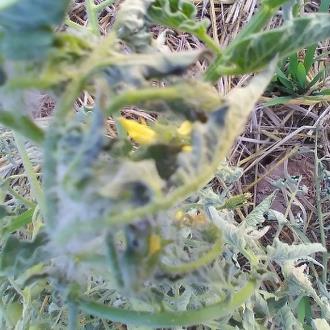
Crop: Tomato
Condition: virosis-d